Gray whale

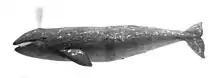
Charles Melville Scammon's 1874 illustration of a gray whale

The current western gray whale population summers in the Sea of Okhotsk, mainly off Piltun Bay region at the northeastern coast of Sakhalin Island (Russian Federation). There are also occasional sightings off the eastern coast of Kamchatka (Russian Federation) and in other coastal waters of the northern Okhotsk Sea. Its migration routes and wintering grounds are poorly known, the only recent information being from occasional records on both the eastern and western coasts of Japan and along the Chinese coast. Gray whale had not been observed on Commander Islands until 2016. The northwestern pacific population consists of approximately 300 individuals, based on photo identification collected off of Sakhalin Island and Kamchatka.